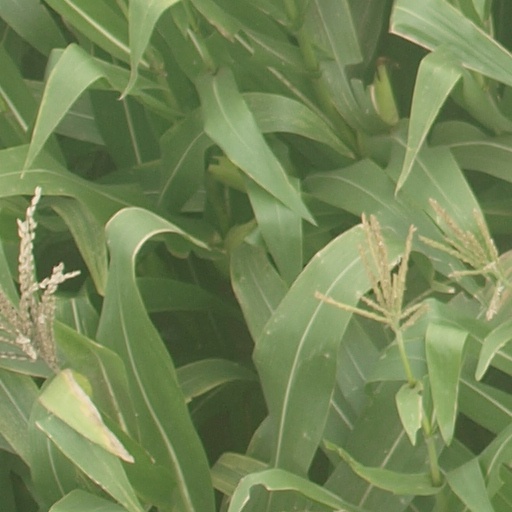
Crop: maize; corn